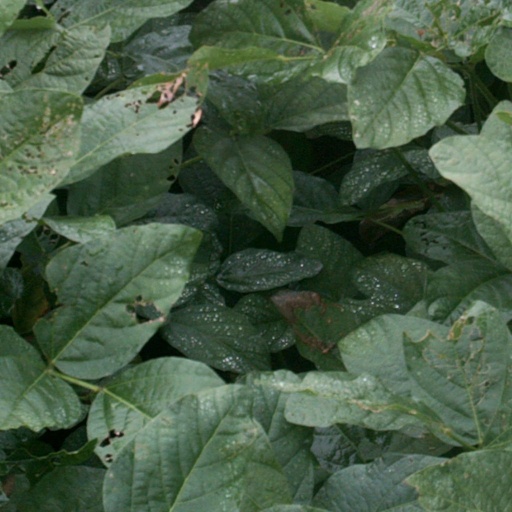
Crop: soybean